Manchester Arena bombing

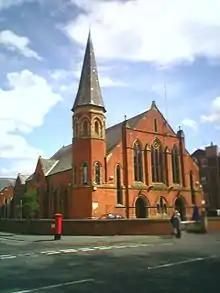
Abedi's family regularly attended the Didsbury Mosque

Abedi's sister said her brother was motivated by the injustice of Muslim children dying in bombings stemming from the United States-led intervention in the Syrian civil war. A family friend of the Abedi's also remarked that Salman had vowed revenge at the funeral of Abdul Wahab Hafidah, who was run over and stabbed to death by a Manchester gang on 12 May 2016 and was a friend of Salman and his younger brother Hashem. Hashem later co-ordinated the Manchester bombing with his brother. During the police investigation, they uncovered evidence that the two had participated in the Libyan civil war and had met with members of Al-Qaeda in the Islamic Maghreb. Police uncovered photographs with the brothers alongside the sons of Abu Anas al-Libi, a high ranking Al-Qaeda fighter in Libya.